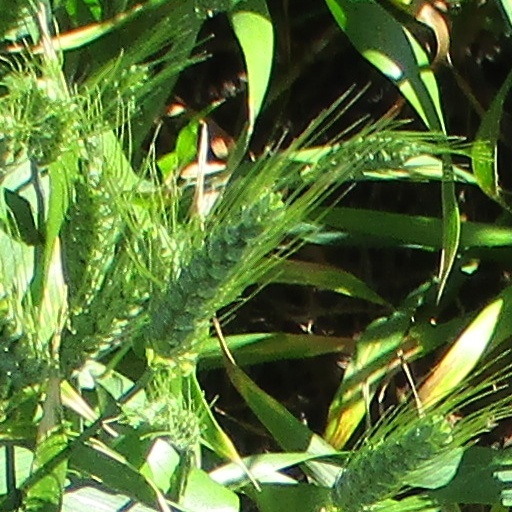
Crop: wheat